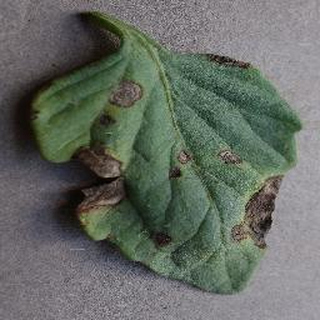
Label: tomato_early_blight